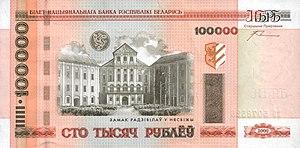
Le rouble biélorusse était la monnaie officielle de la Biélorussie de 2000 à 2016. Son abréviation officielle est Br. 1 rouble est divisé en 100 kapieïkas. Il existe des billets de 100, 500, 1 000, 5 000, 10 000, 20 000, 50 000, 100 000 et 200 000 Br. Il n'y a pas de pièces, ni de billets pour les kapieïkas.